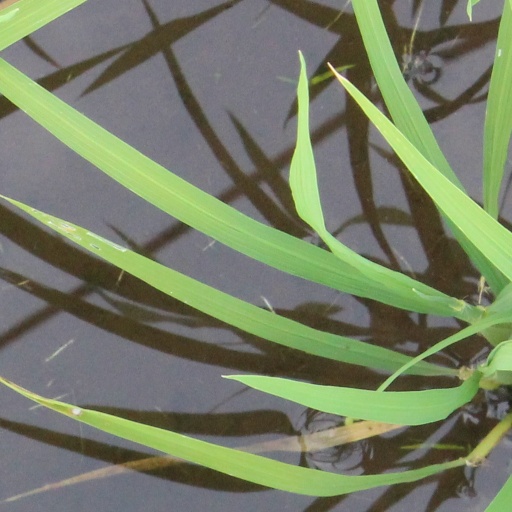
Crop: rice